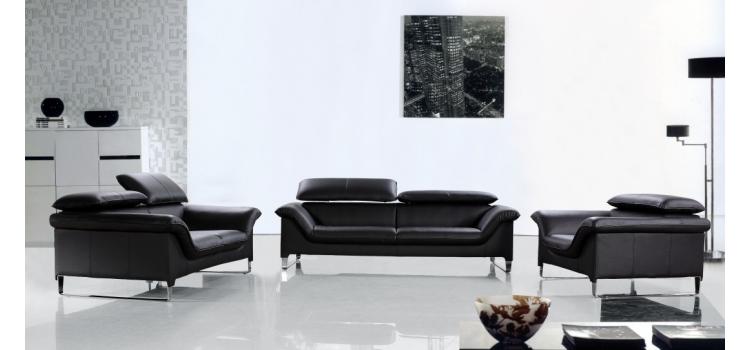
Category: sofa